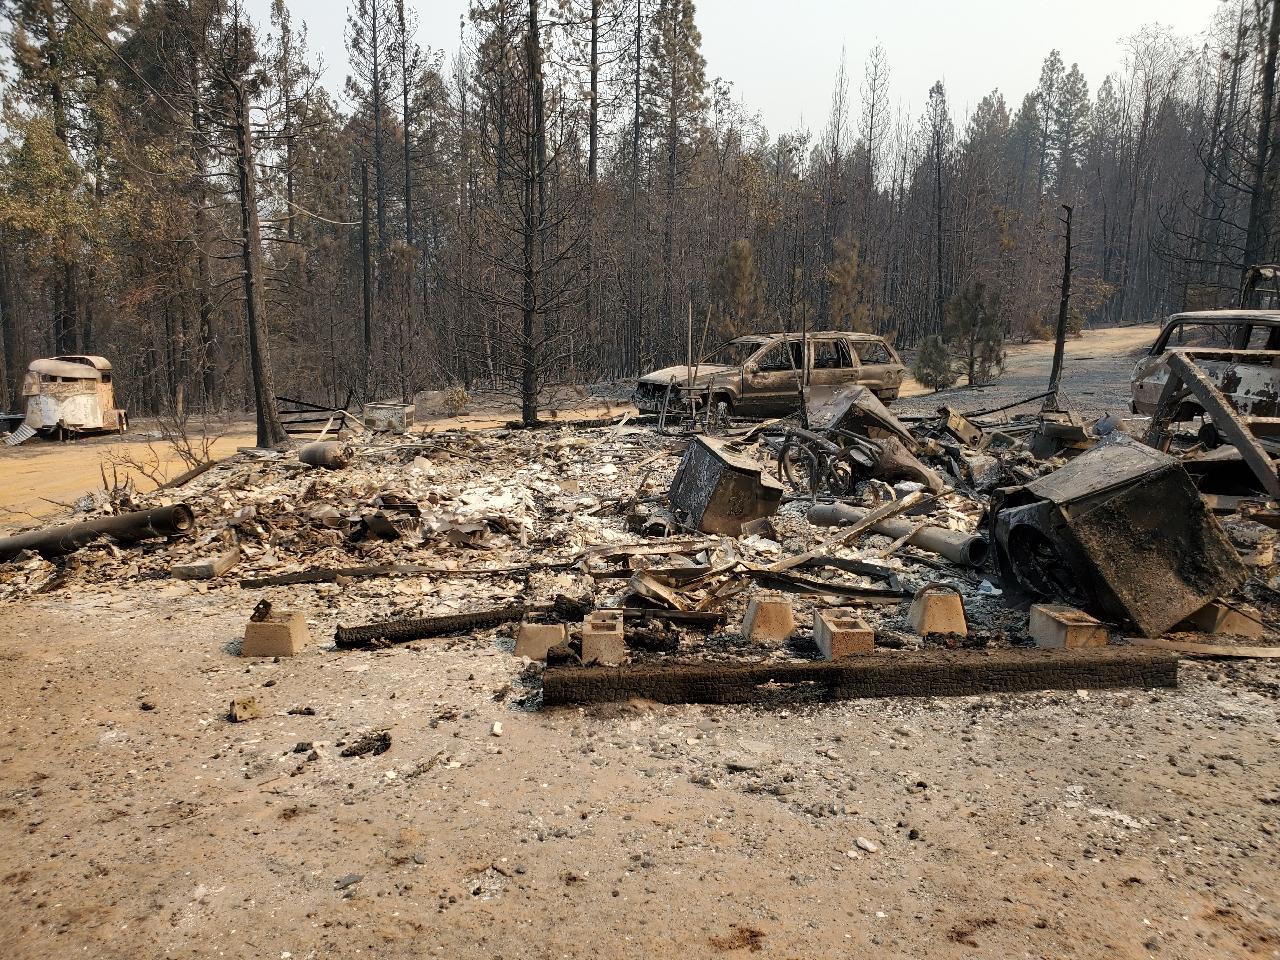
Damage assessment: destroyed